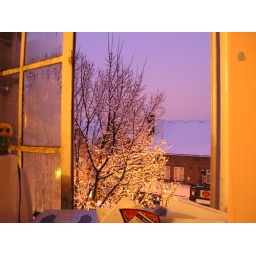
The tree outside my window in the snow.